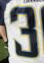
Number: 3